55 Days at Peking

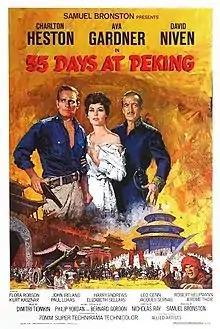
Theatrical release posterby Howard Terpning

55 Days at Peking is a 1963 American epic historical war film dramatizing the siege of the foreign legations' compounds in Beijing (then still Peking, in English) during the Boxer Uprising, which took place in China in the summer of 1900. It was produced by Samuel Bronston for Allied Artists, with a screenplay by Philip Yordan and Bernard Gordon, and with uncredited contributions from Robert Hamer, Julian Halevy, and Ben Barzman. Noel Gerson wrote a screenplay novelization in 1963 under the pseudonym "Samuel Edwards".